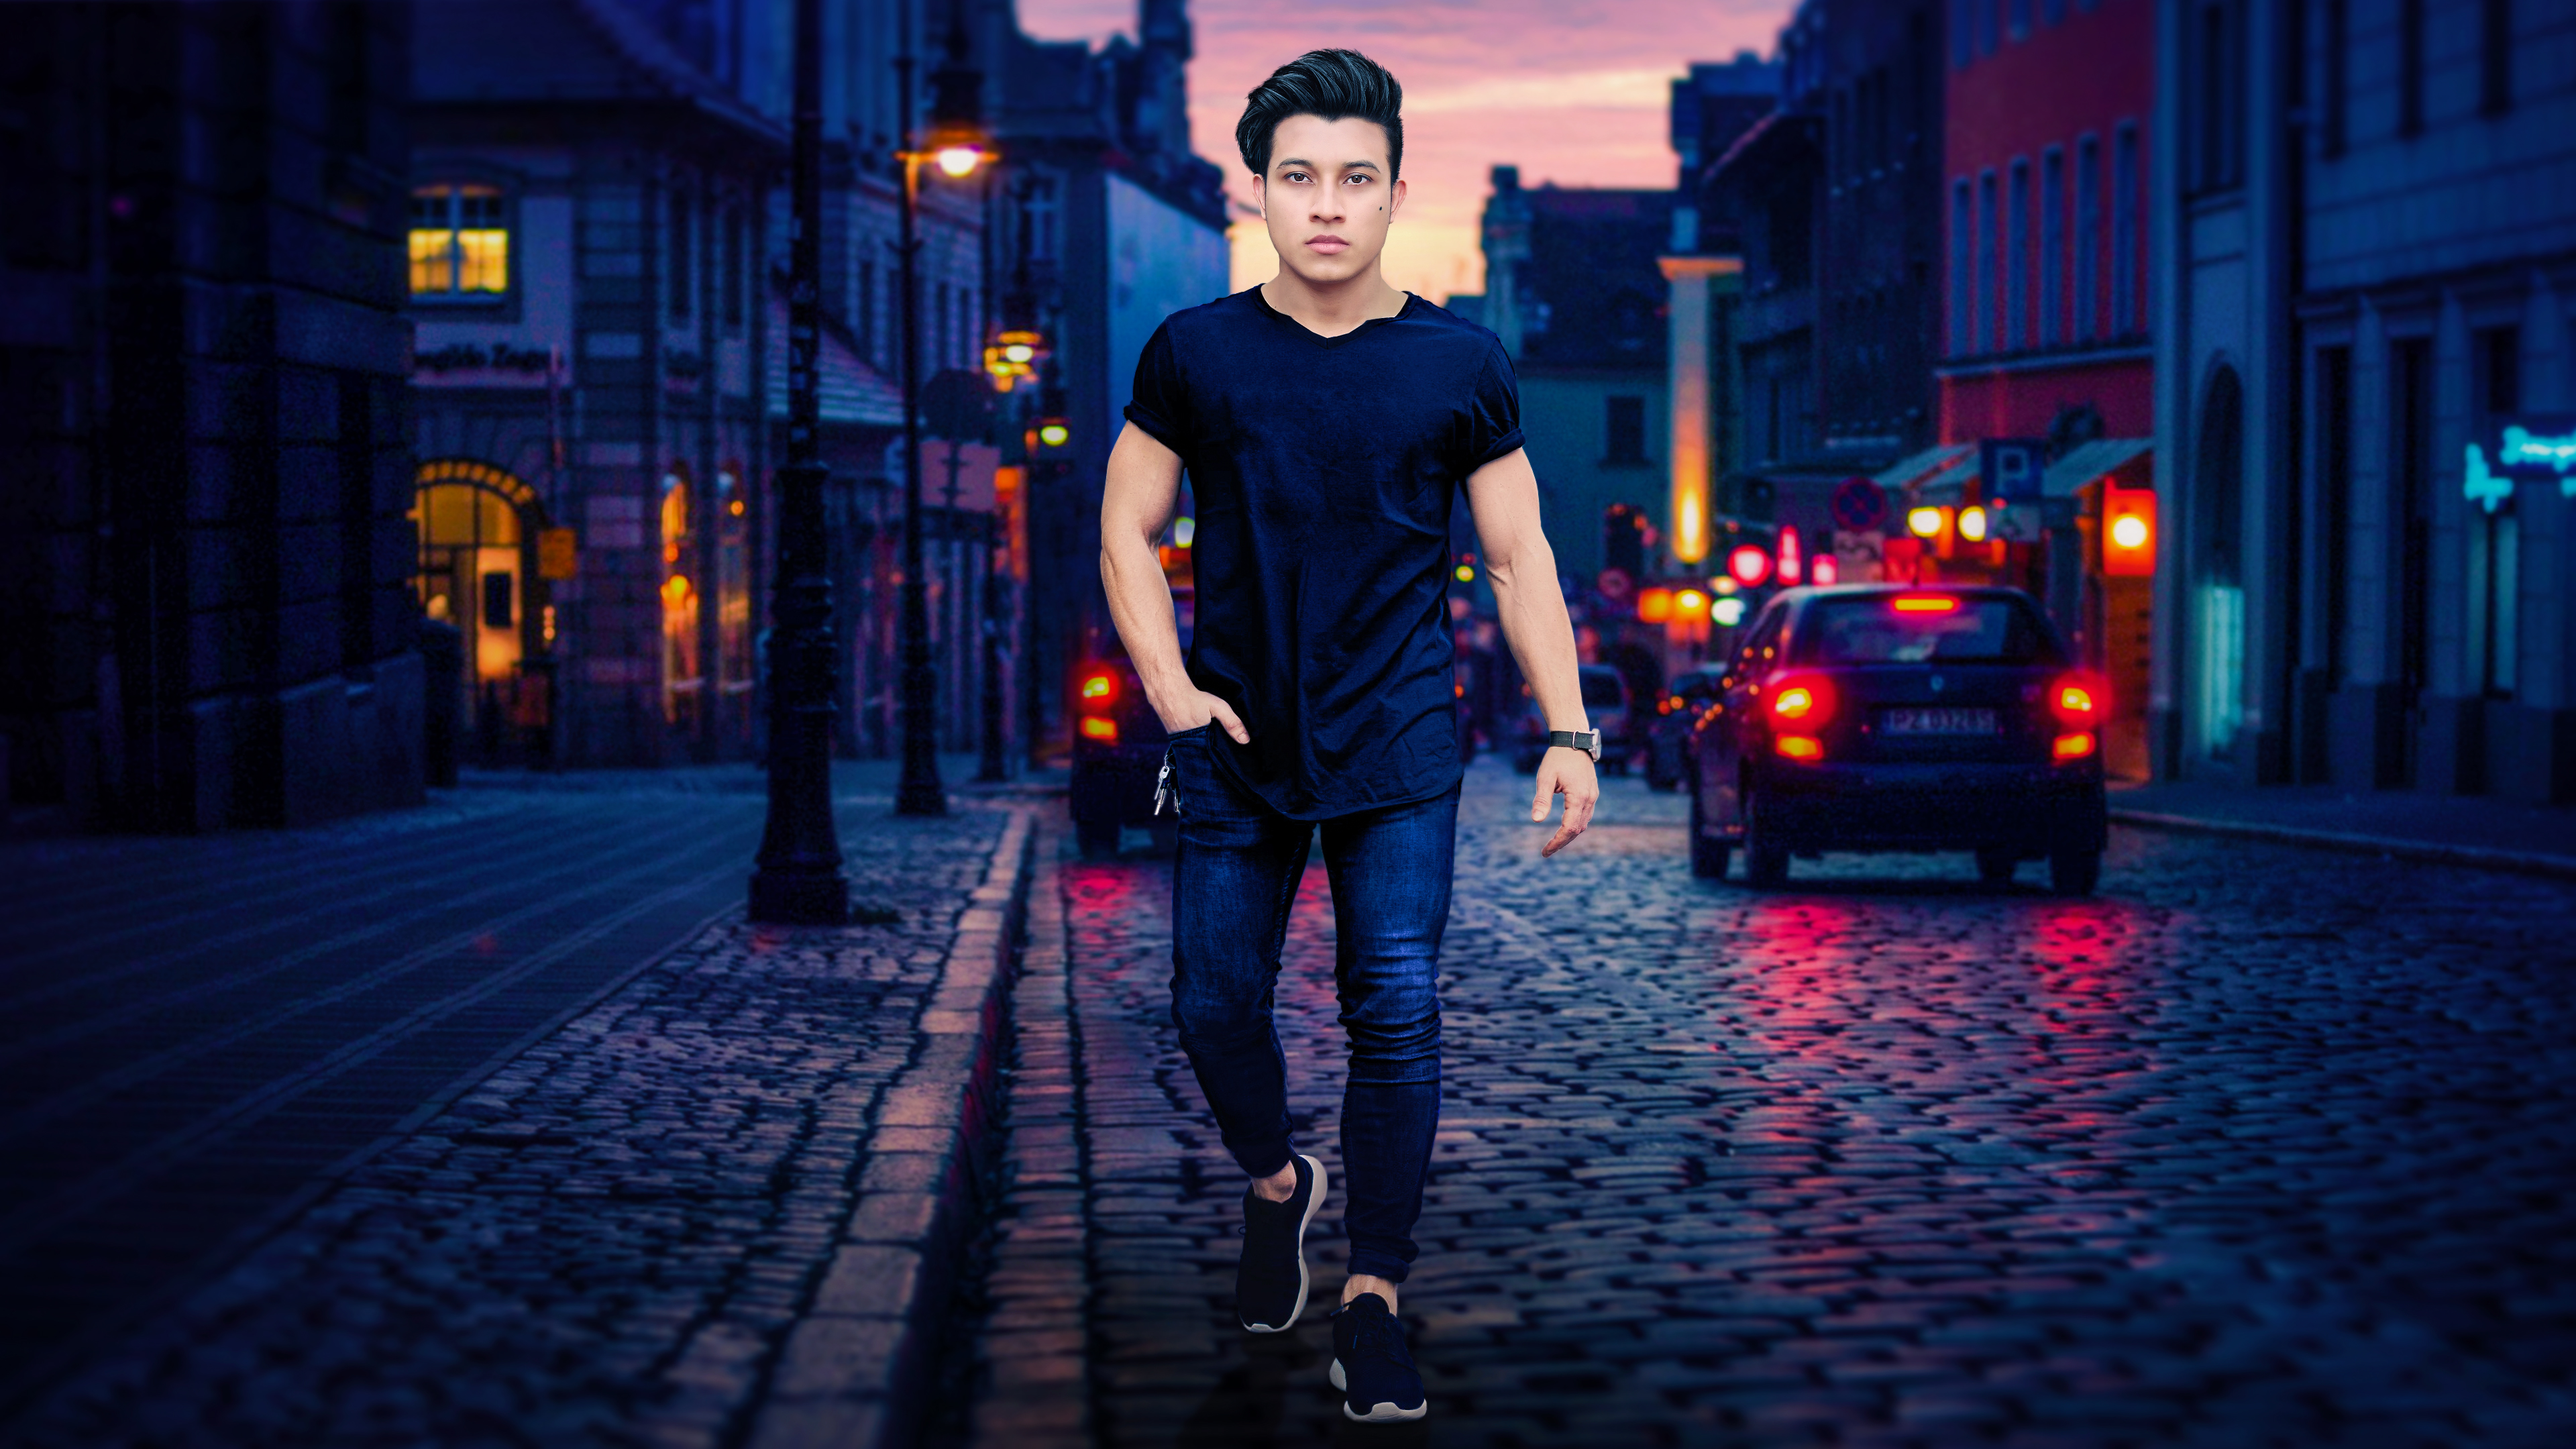
city, street, alley, sunset, photography, edition, boy, blue, photograph, red, standing, light, fashion, beauty, snapshot, purple, urban area, lighting, night, evening, street fashion, electric blue, infrastructure, architecture, human, flash photography, cobblestone, footwear, pedestrian, road, model, portrait photography, photo shoot, magenta, performance, jeans, shadow, shoe, flooring, fashion design, darkness, style, black hair, street light